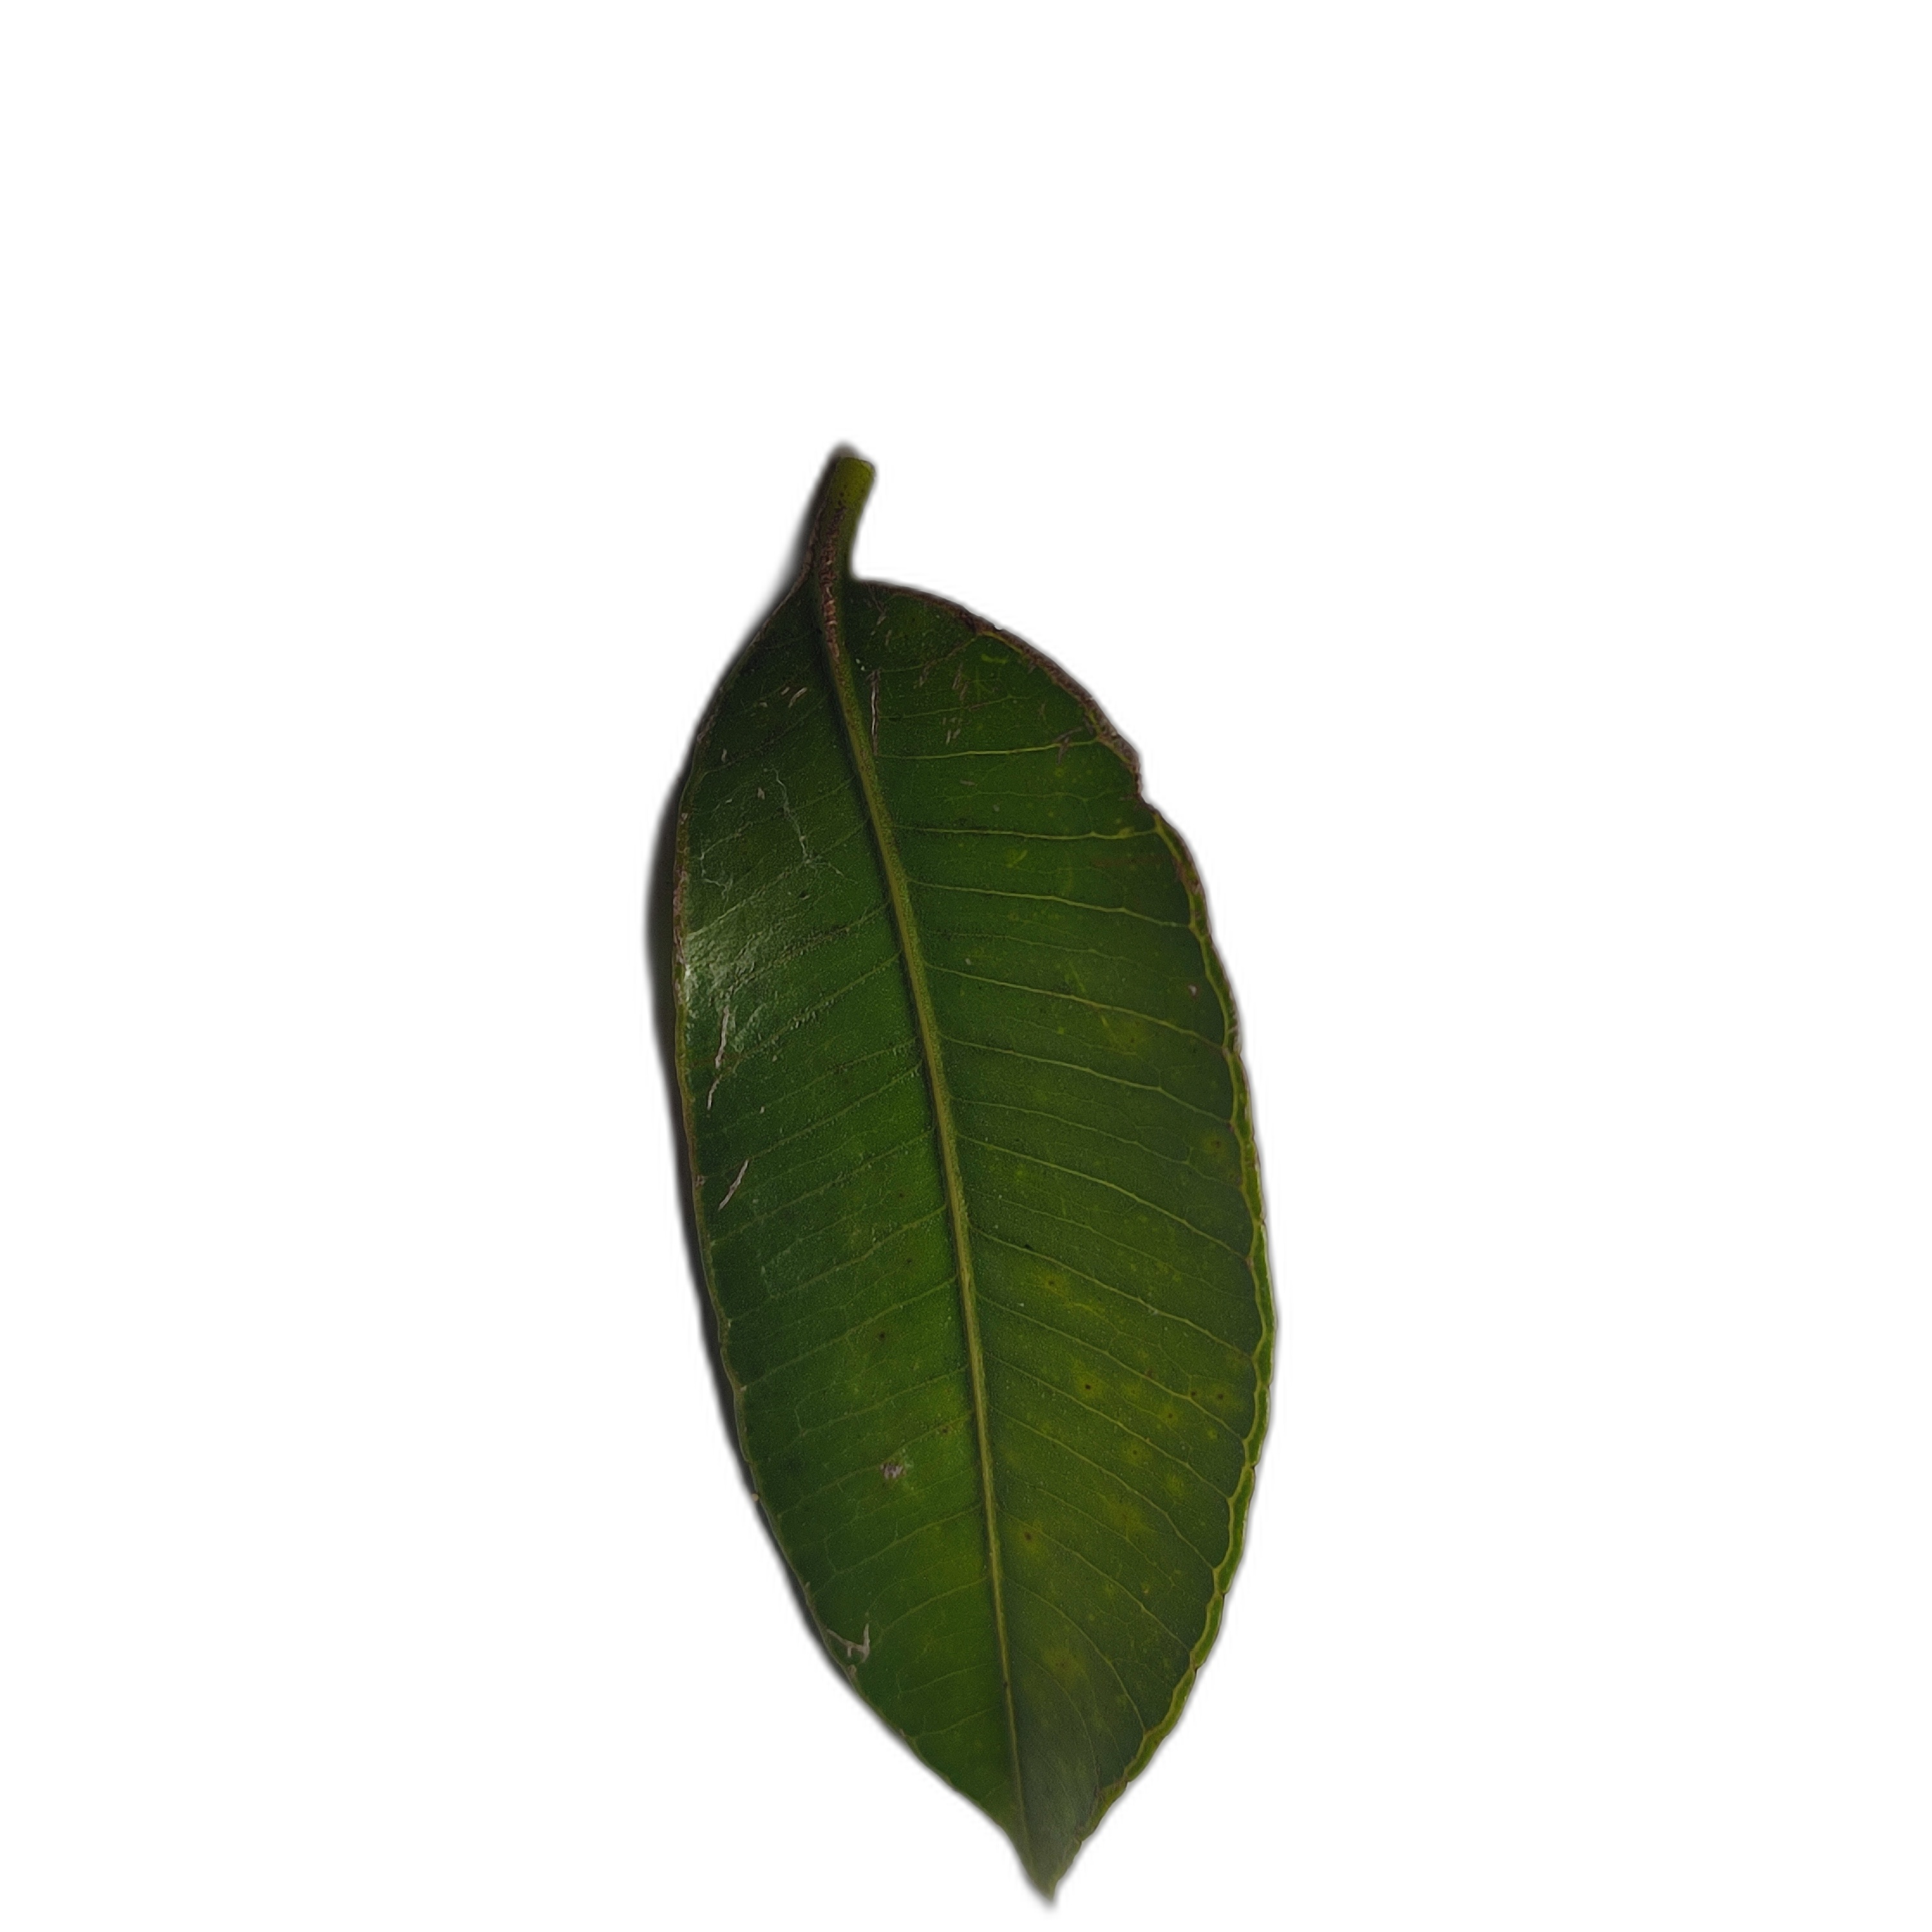
Label: healthy